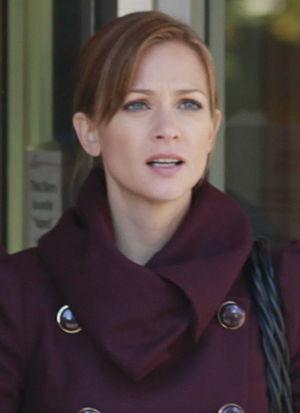
Andrea Joy Cook Andersen est une actrice canadienne, née le 22 juillet 1978 à Oshawa.